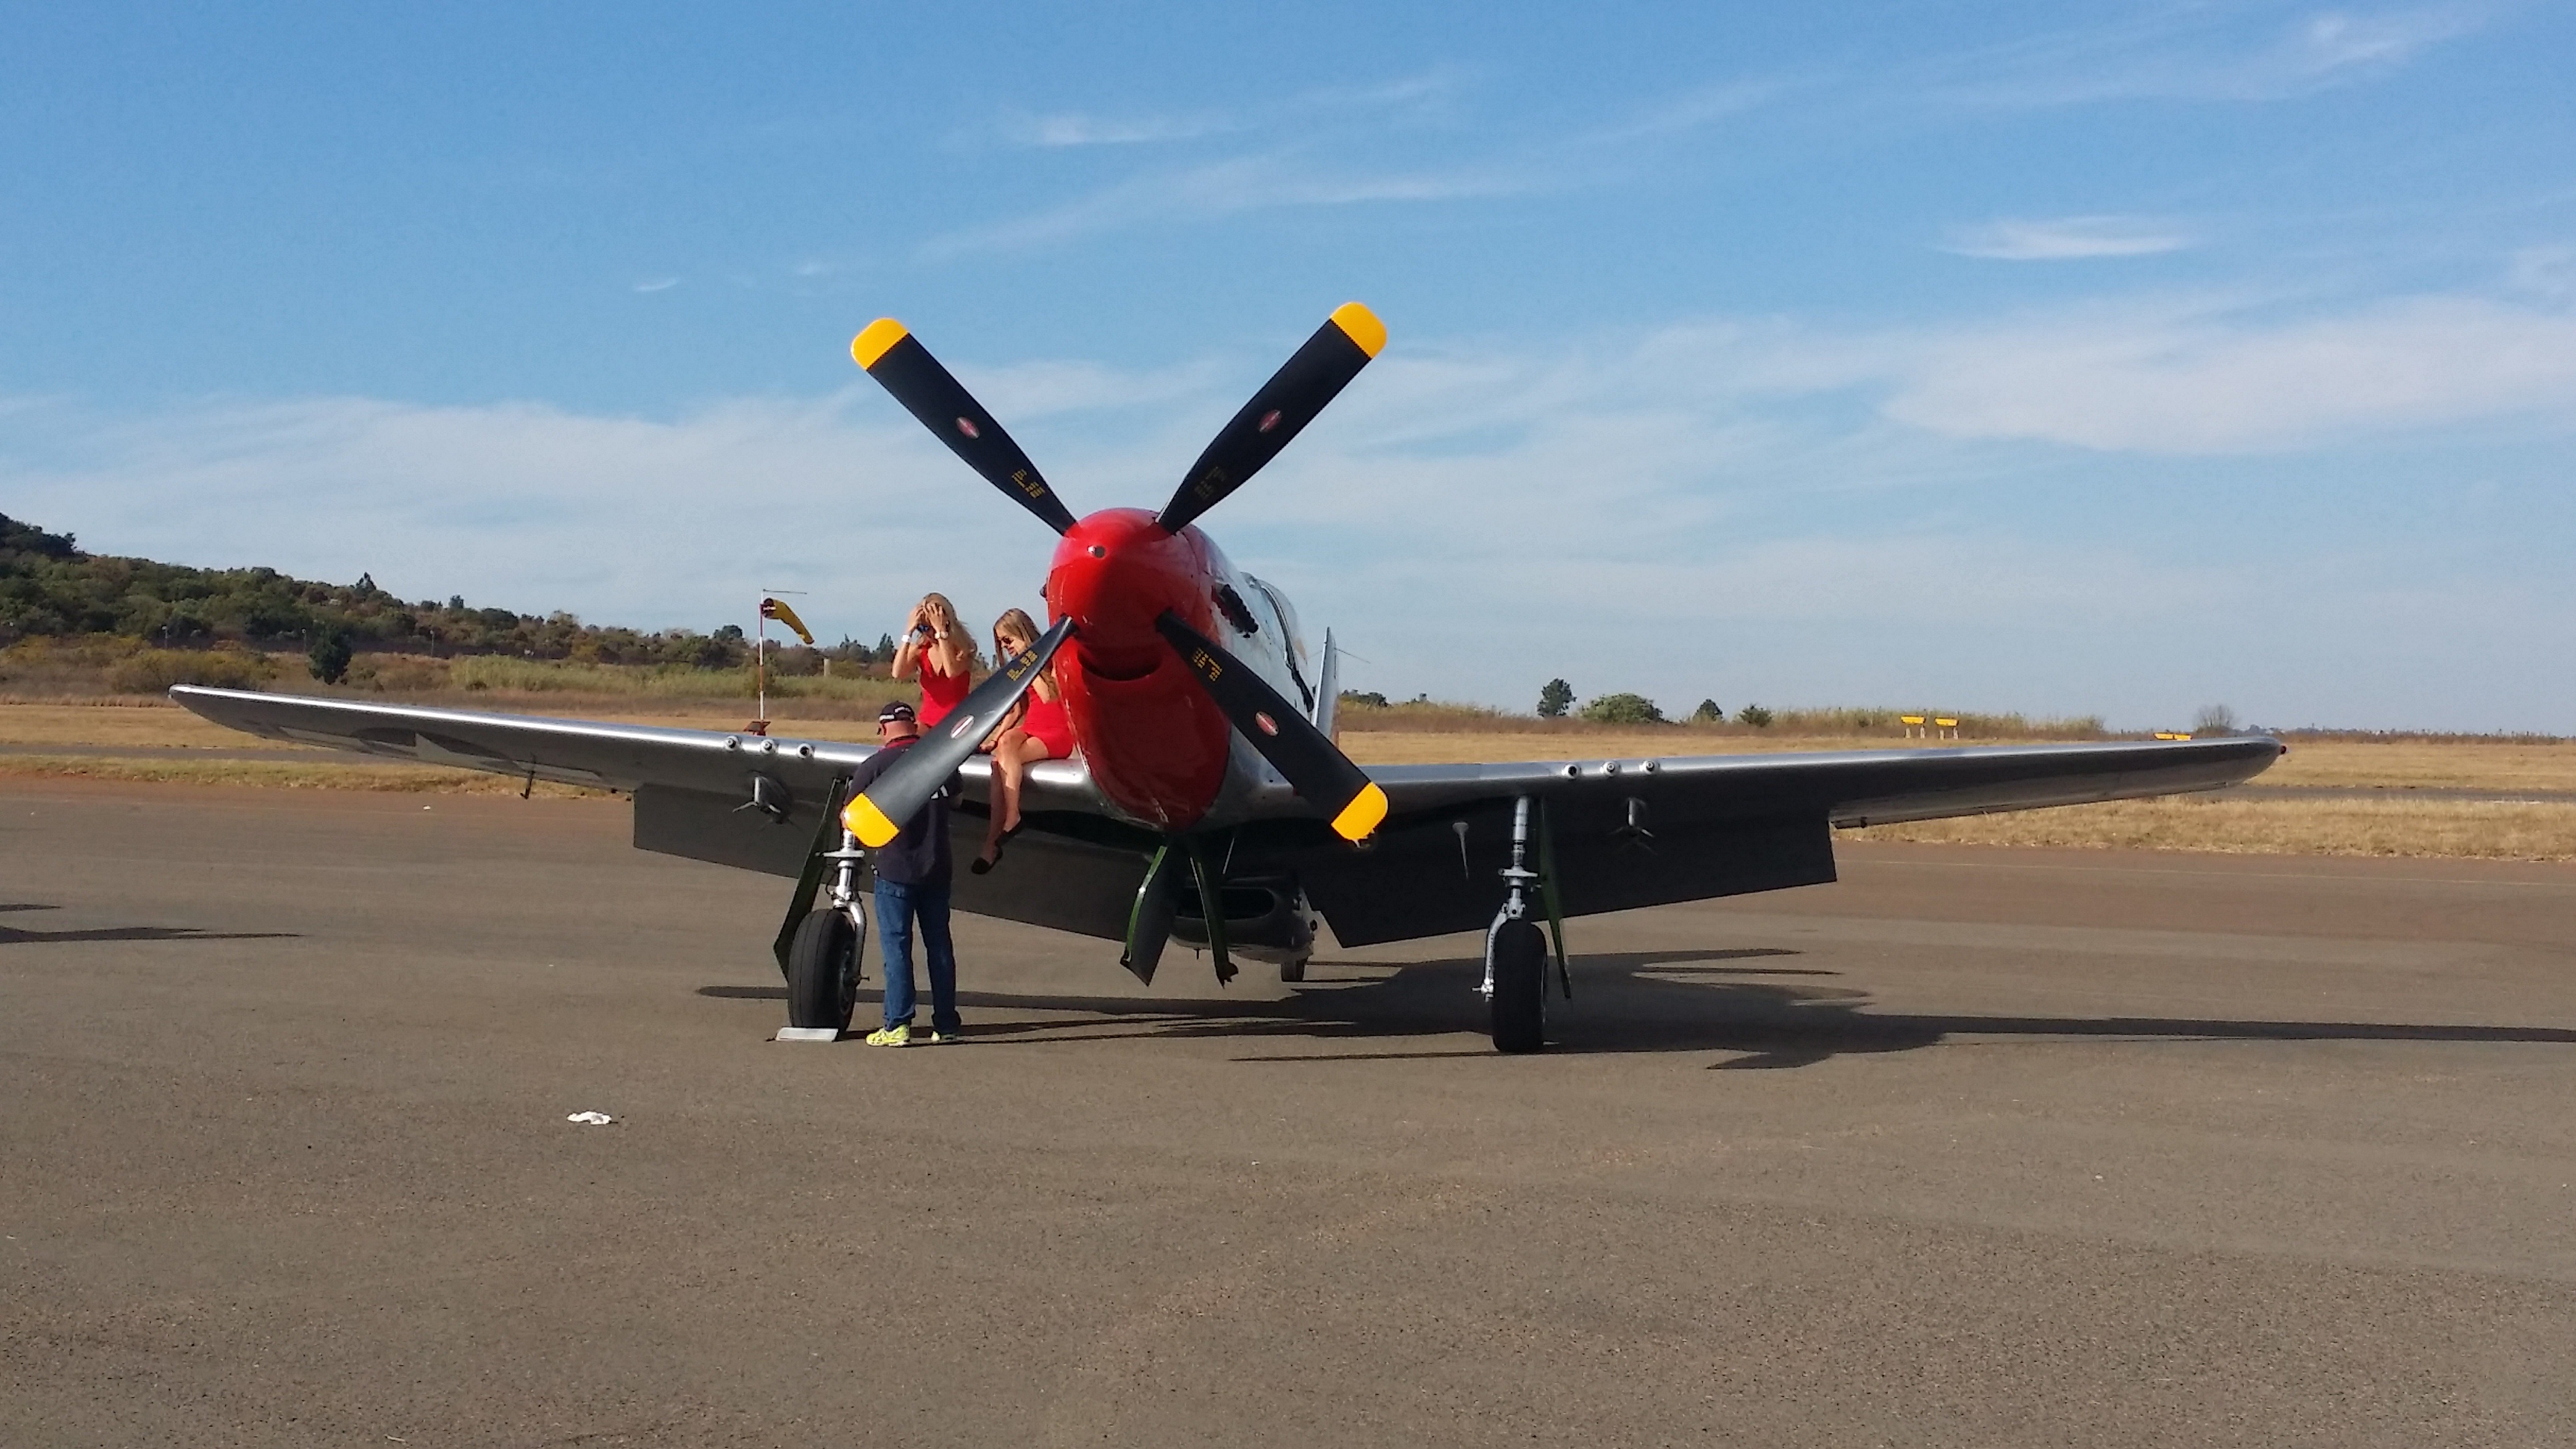
wing, airplane, plane, aircraft, jet, vehicle, airline, aviation, flight, takeoff, air show, air force, fighter aircraft, military aircraft, monoplane, atmosphere of earth, aircraft engine, air racing